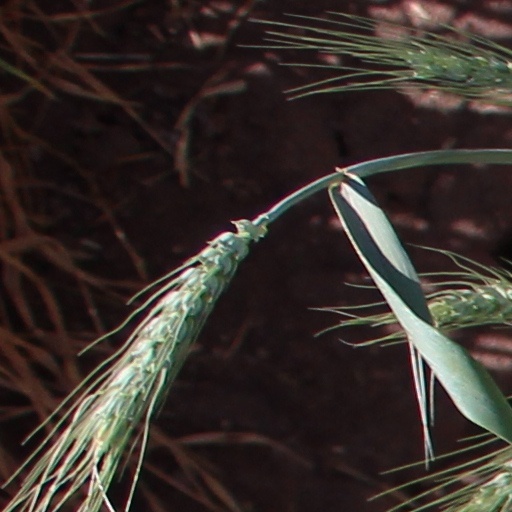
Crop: wheat